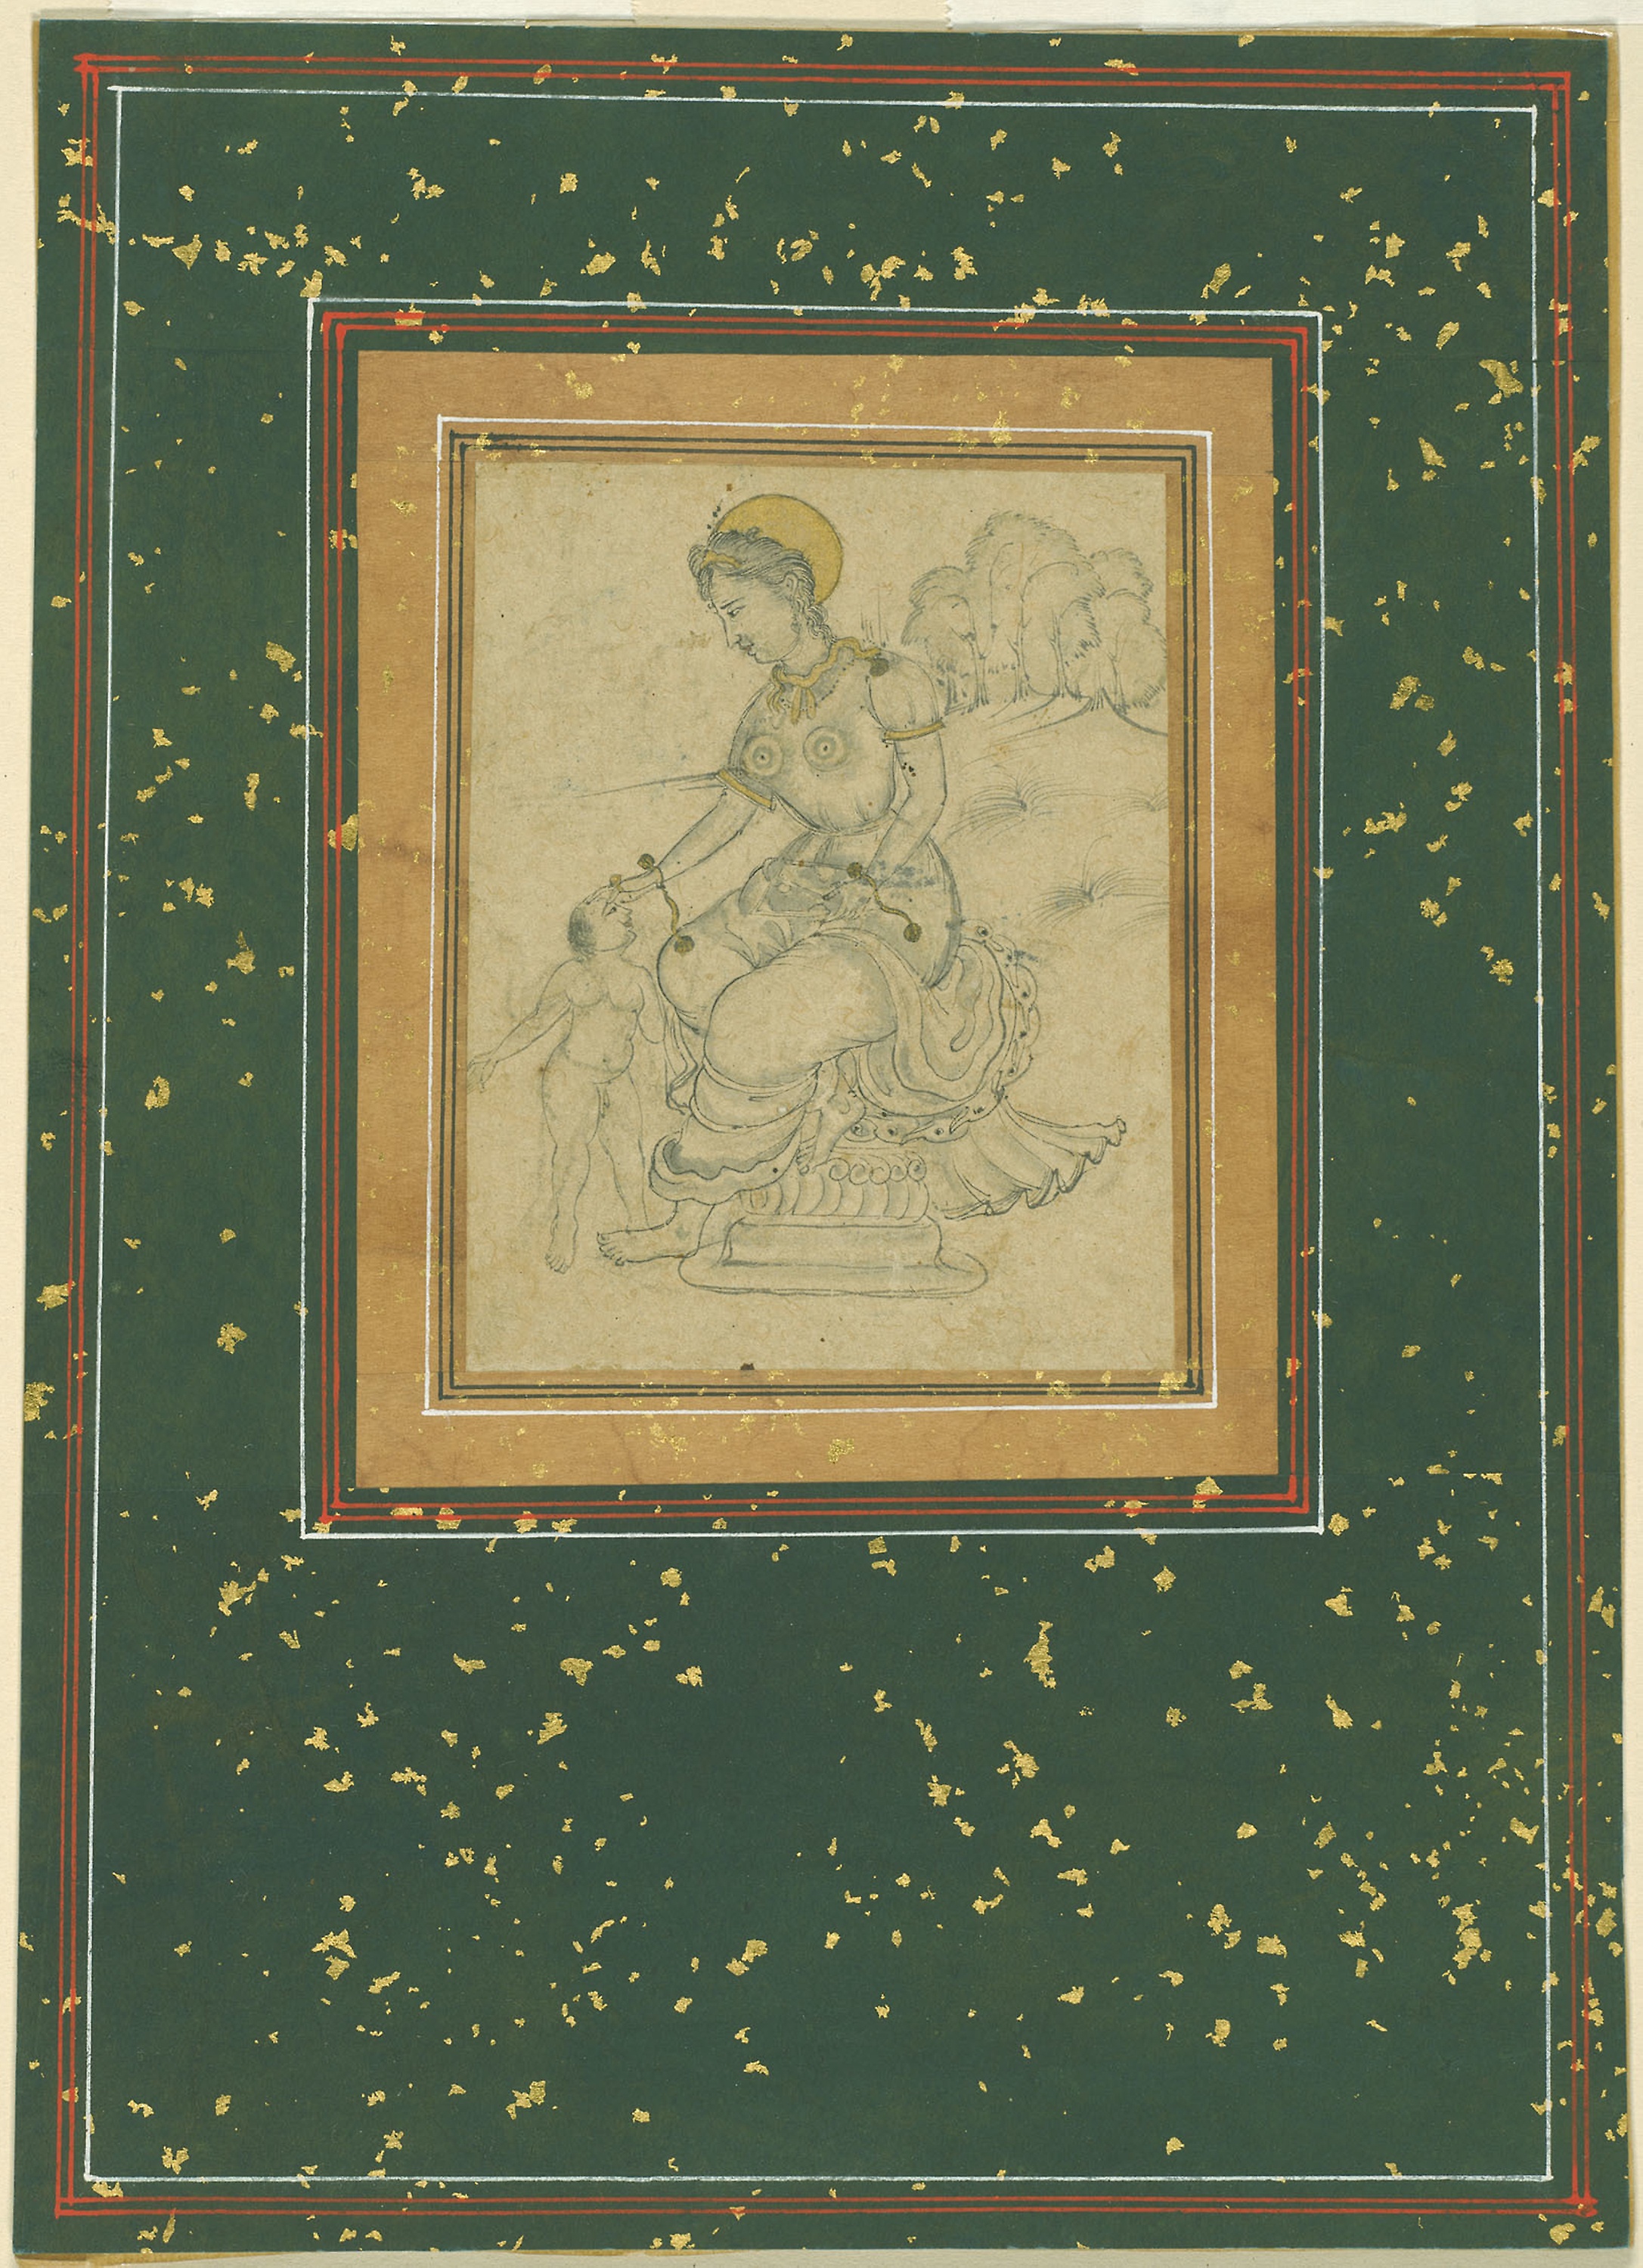
green, painting, picture frame, art, illustration, visual arts, rectangle, antique, interior design